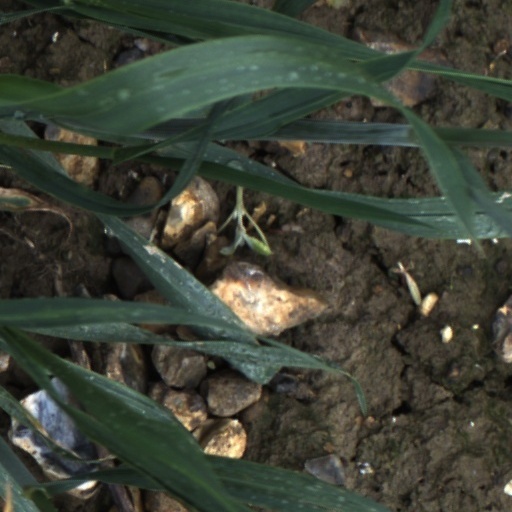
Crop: wheat